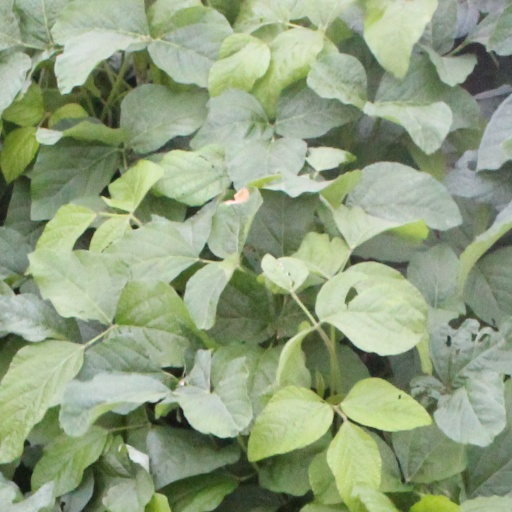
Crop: soybean